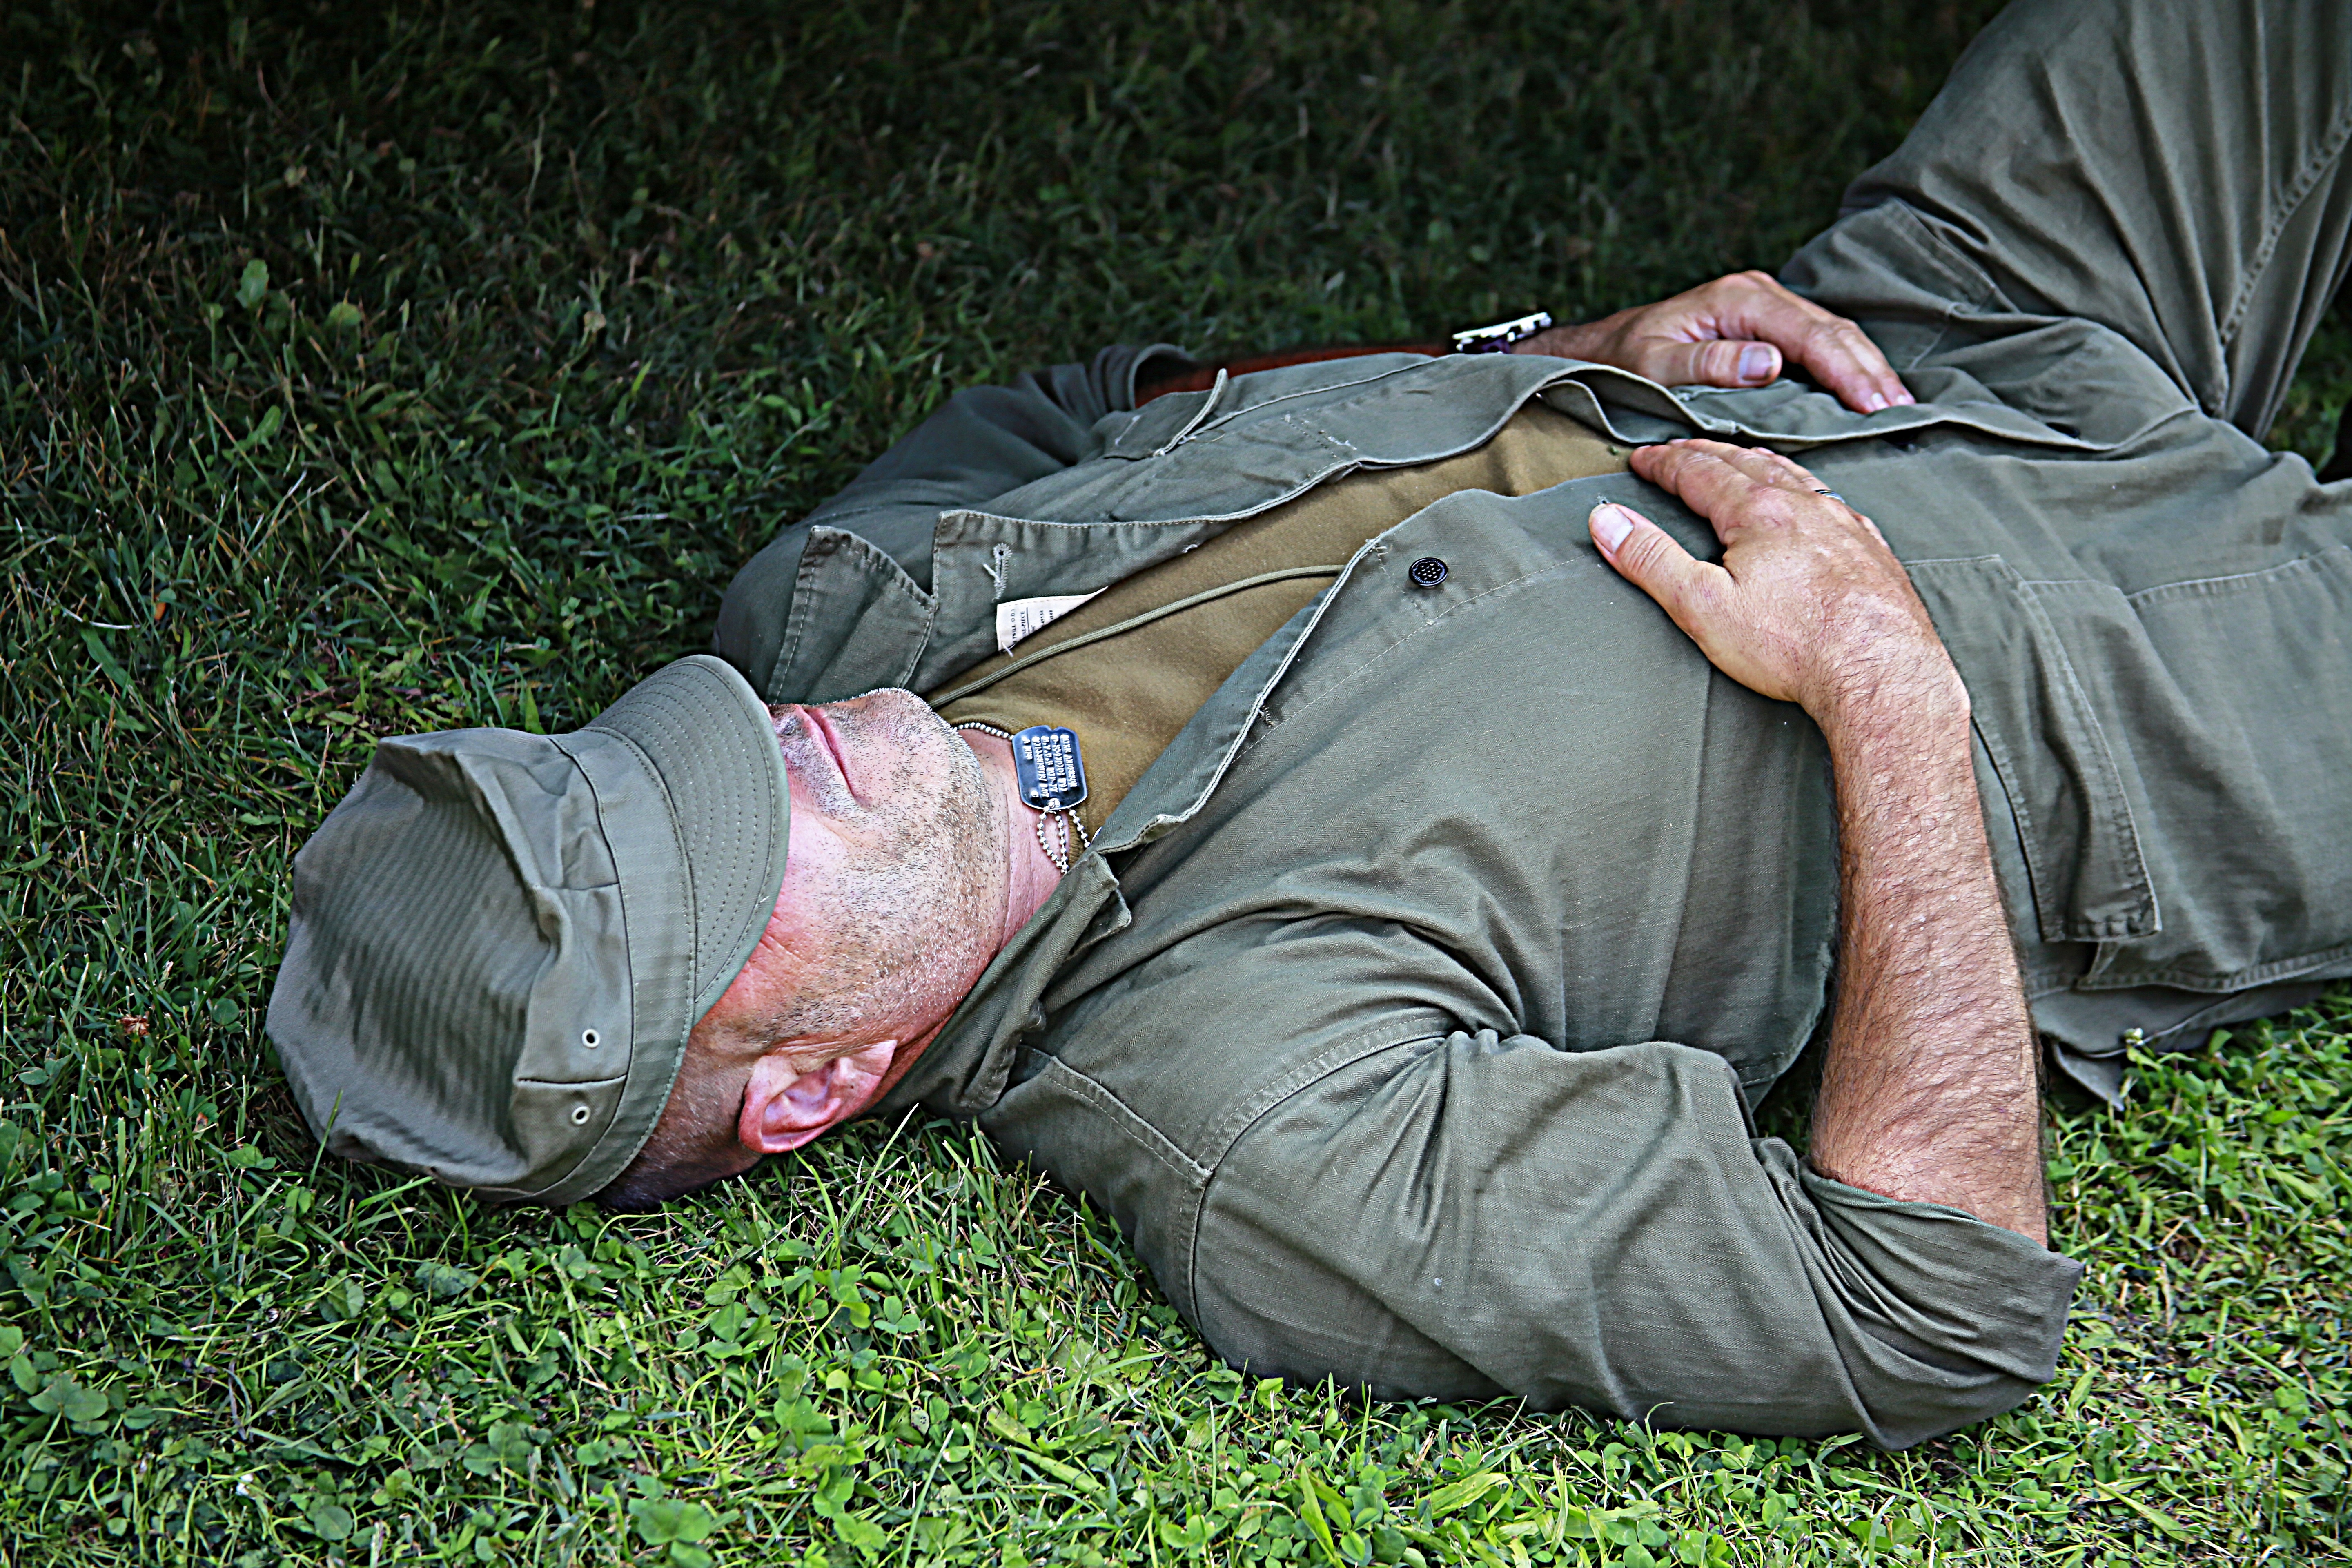
man, grass, people, lawn, male, military, spring, soldier, army, footwear, uniform, men in uniform, uniformed soldiers, human positions